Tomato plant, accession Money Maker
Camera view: horizontal (90 deg, fisheye); turntable rotation: 180 degrees
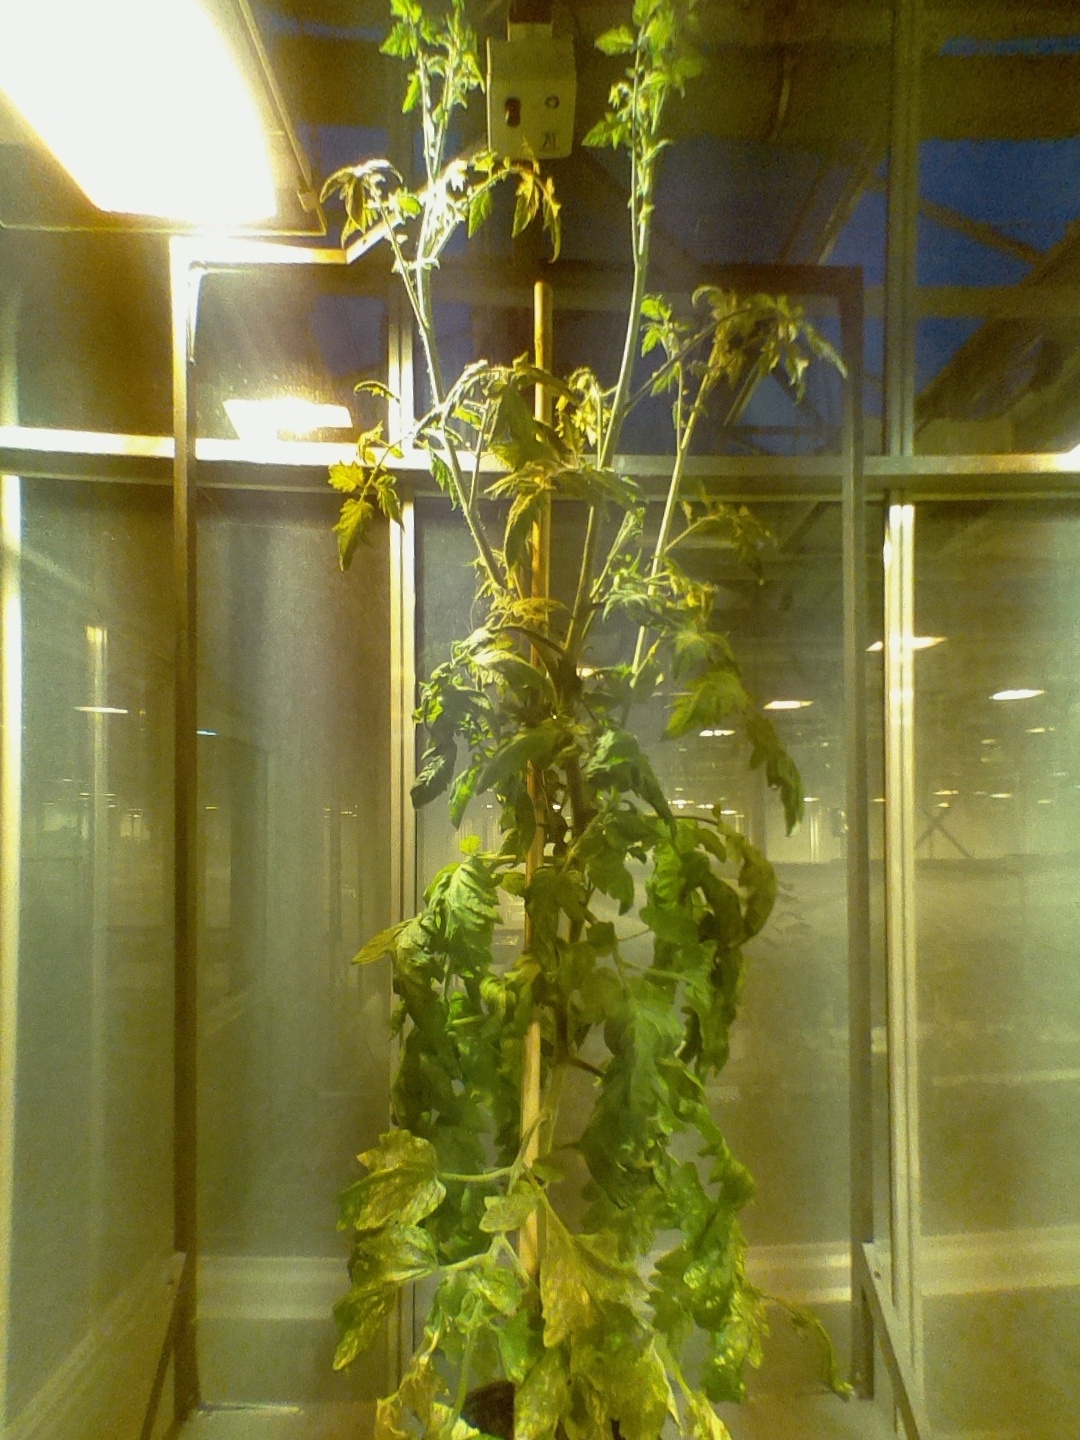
BBCH growth stage 72: 20%-30% of final fruit size